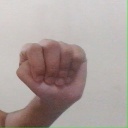
अक्षर: ठ